Josef Šejnost

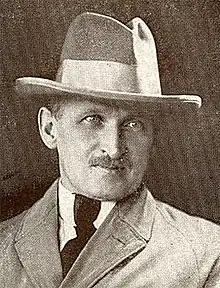
Josef Šejnost

Josef Šejnost (30 May 1878 – 9 February 1941) was a Czech sculptor and coin designer, specialising in low relief work.